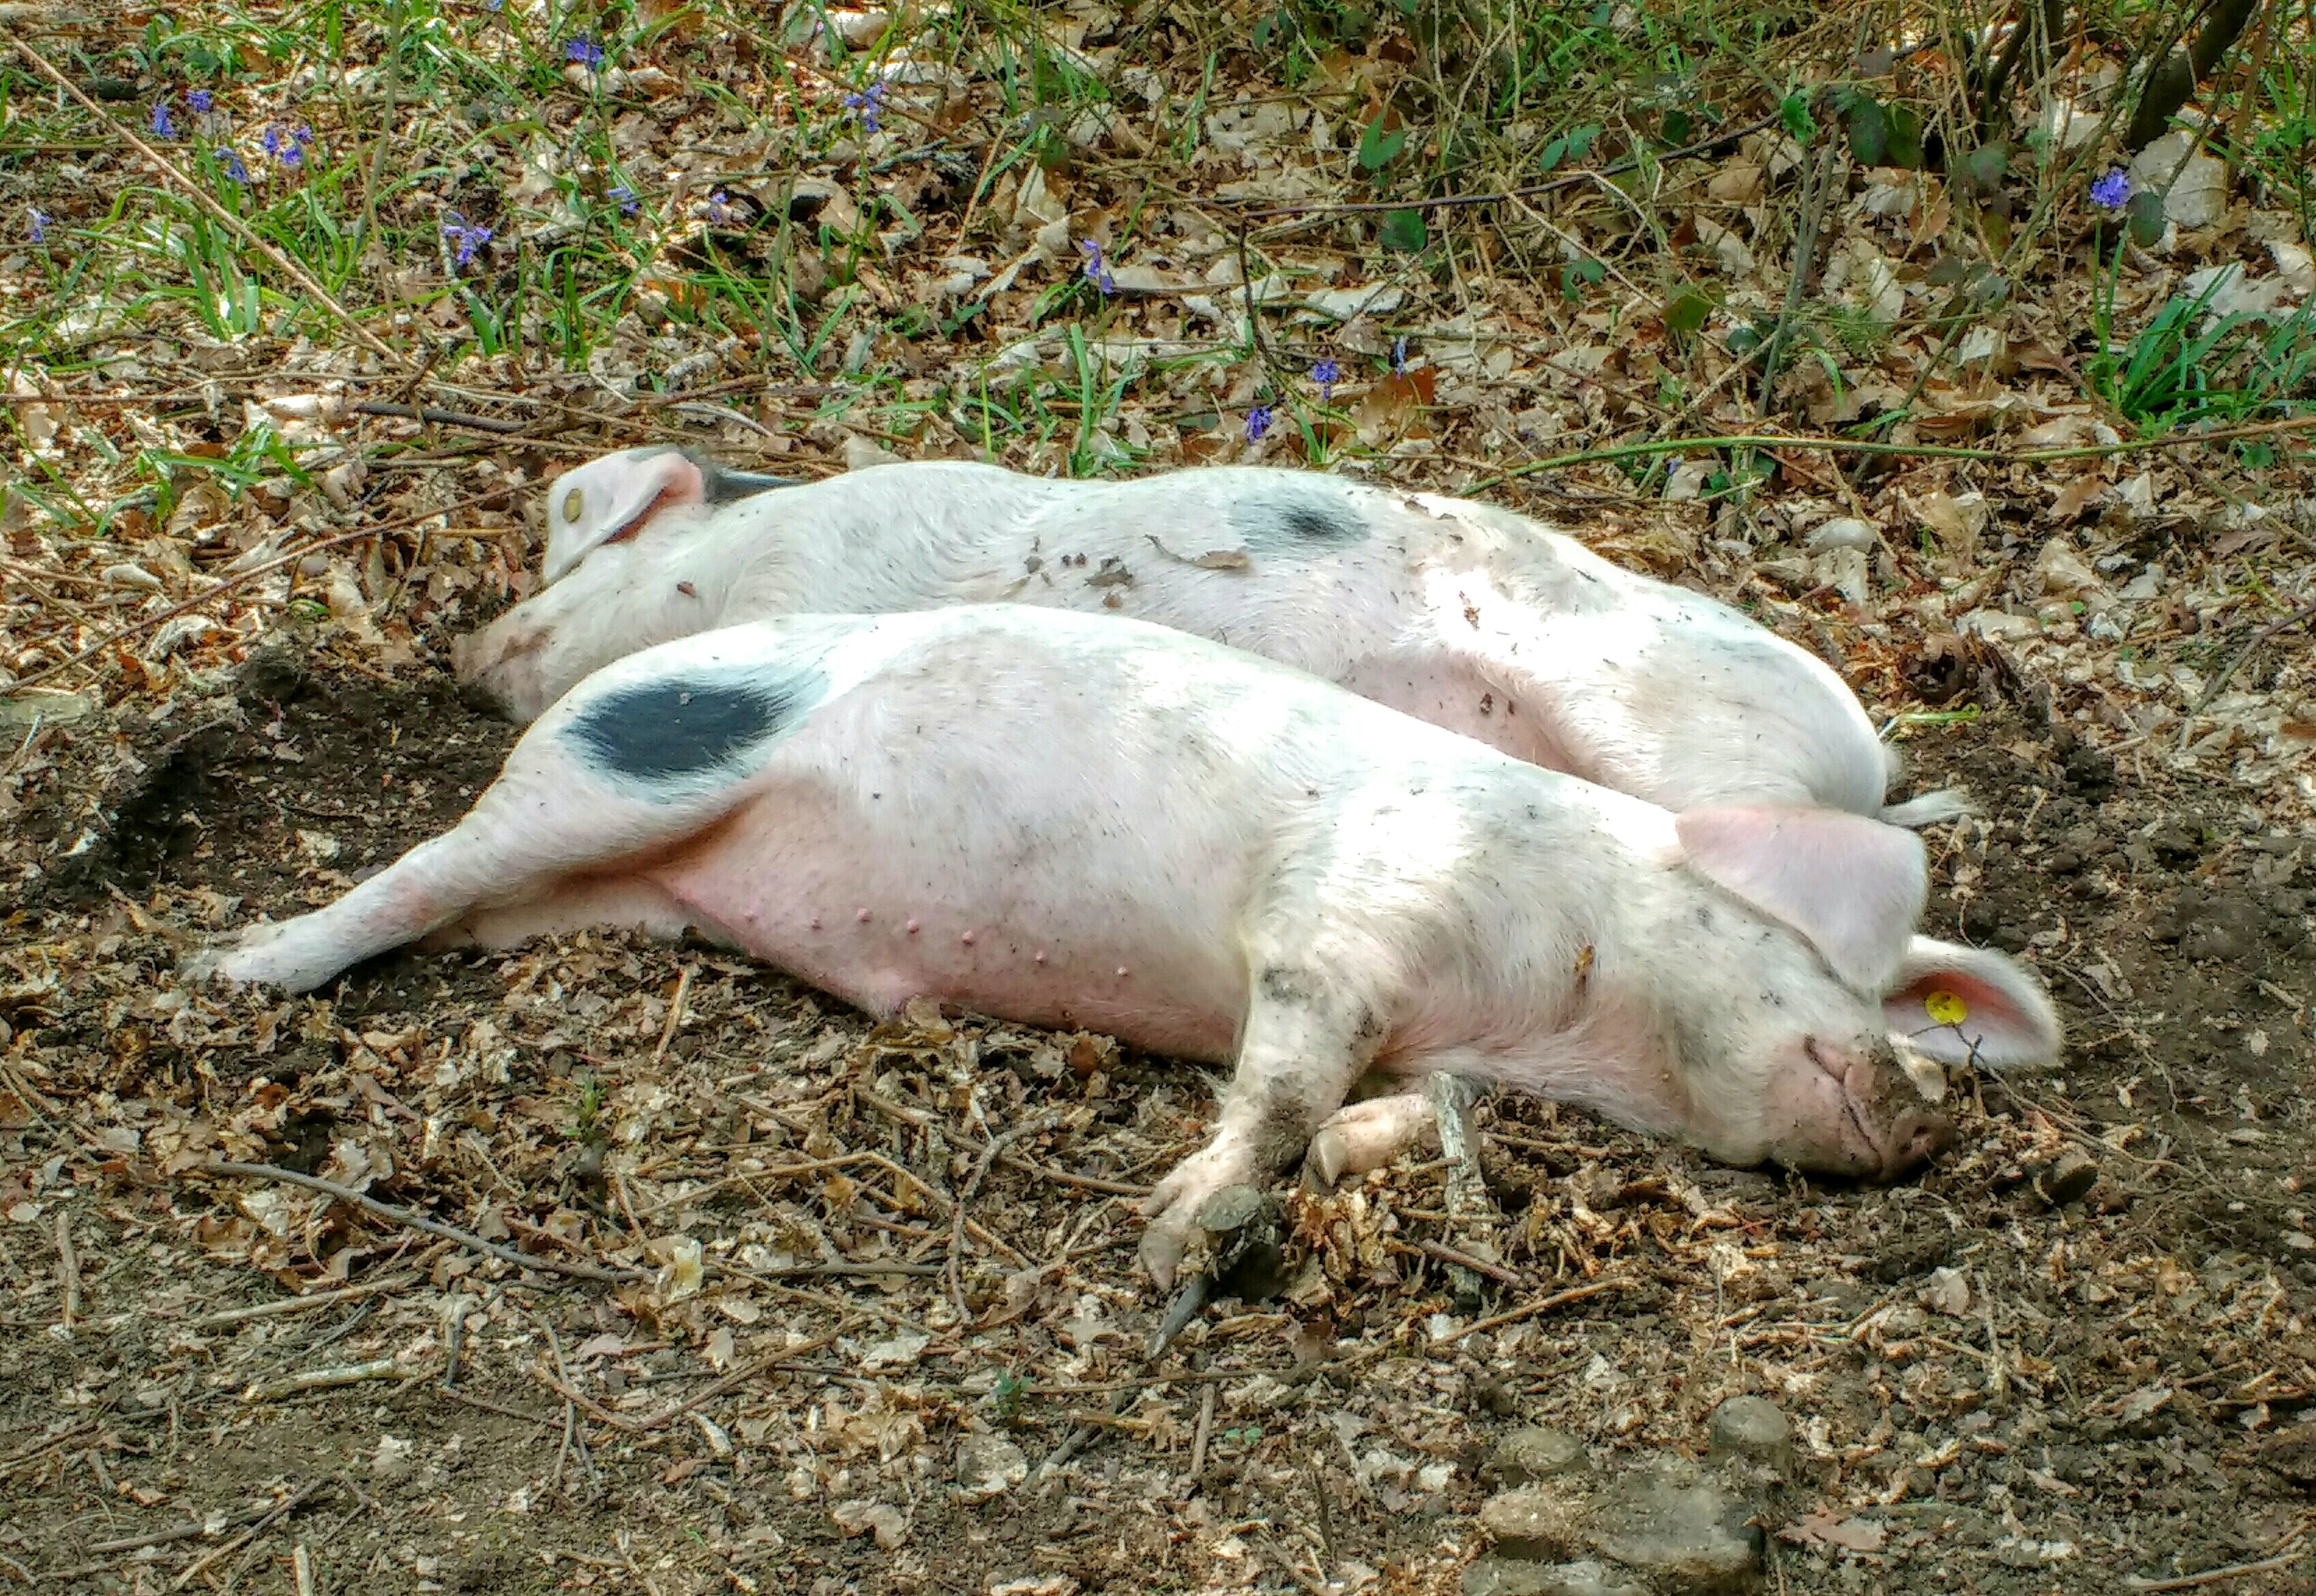
farm, mammal, two, pink, fauna, sleep, sleepy, pigs, vertebrate, pair, pig, asleep, domestic pig, pig like mammal